Sky position (RA, Dec in degrees): 132.187, 11.115
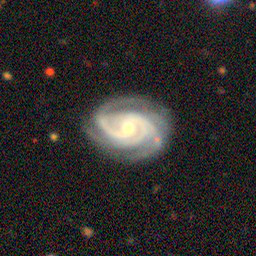
Galaxy morphology: Unbarred Tight Spiral Galaxies